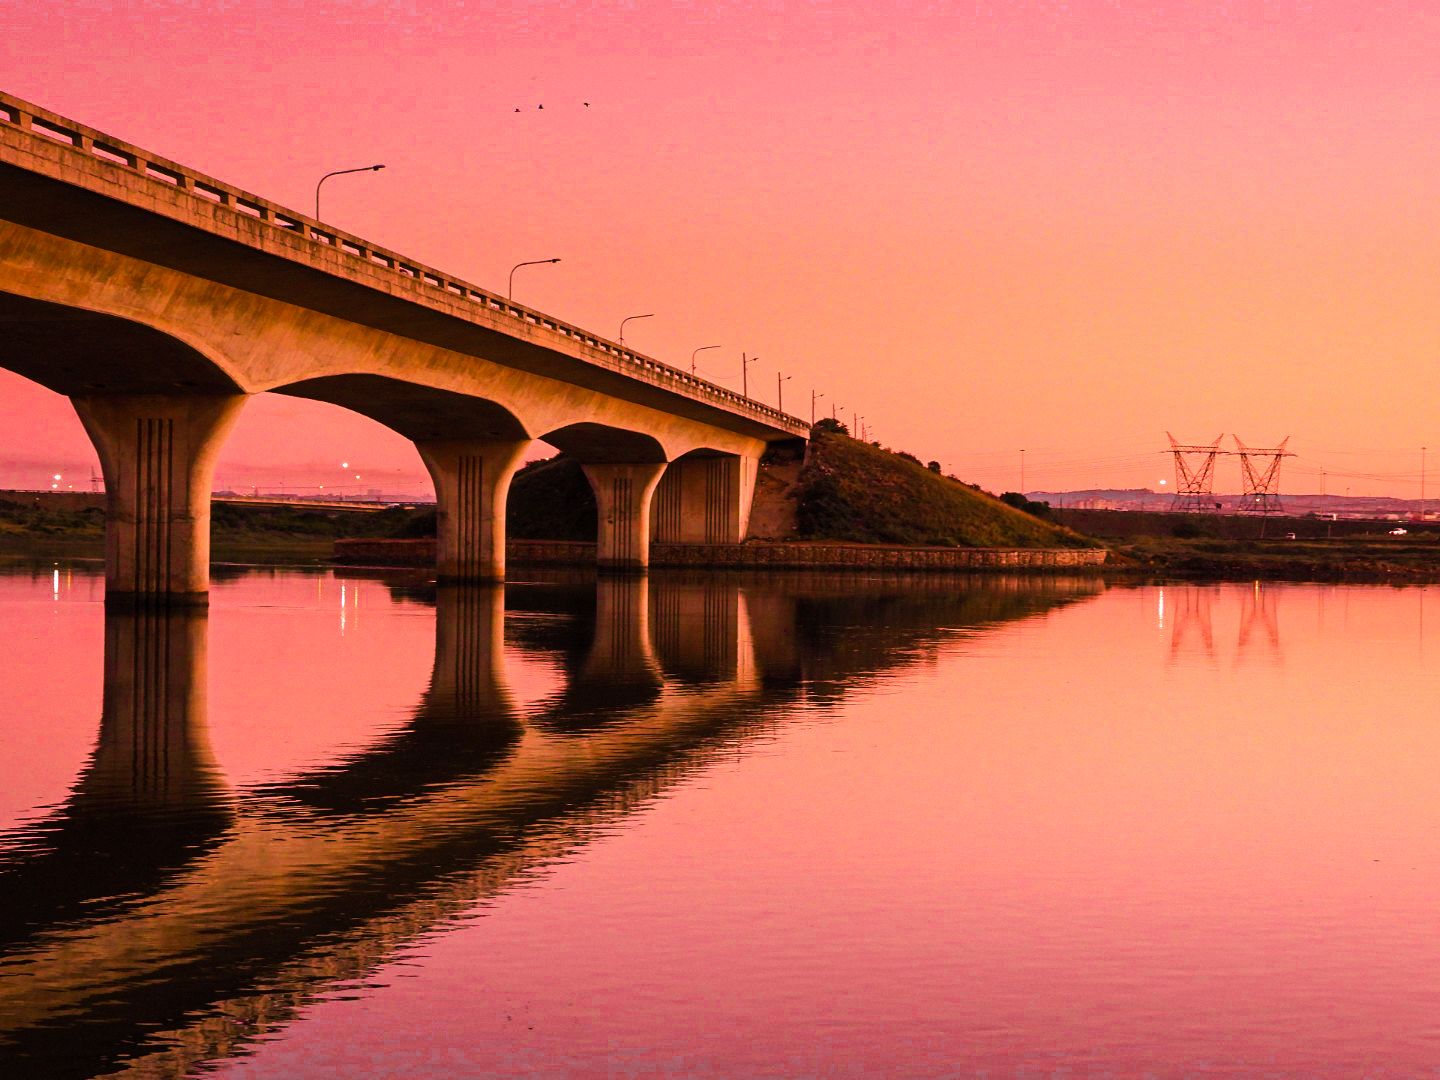
Sunset over Water
A picture showing the sunset and its reflection on the water, with lots of green spaces in the background.
Eye Level
A photo of the sunset and its reflection on the water taken from inside the sea. There are many green spaces between the sea and the sky.
Labels: Architecture, Building, Cityscape, Urban, Outdoors, Bridge, Viaduct, Water, Waterfront, Nature, Sky, Freeway, Road, Arch, Overpass, Scenery, sea, Garden
Camera: NIKON CORPORATION COOLPIX P1000
Aperture: F3.5
Exposure: 1/60 sec
ISO: 250
Focal length: 13.5 mm